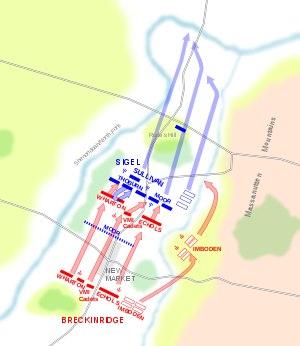
Gabriel Colvin Wharton est un ingénieur en génie civil américain, et soldat qui sert comme général dans l'armée confédérée pendant la guerre de Sécession. Après la guerre, il est un homme politique et, plus tard, il reprend son travail d'ingénieur.
La bataille de New Market est une bataille livrée le 15 mai 1864, en Virginie lors des campagnes de la vallée 1864 pendant la guerre de Sécession. Une armée confédérée de fortune de 4 100 hommes, qui comprend des cadets de l'institut militaire de Virginie, force le major général de l'Union Franz Sigel et son armée à quitter la vallée de la Shenandoah.